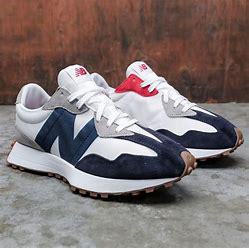
Brand: New
Model: Balance New Balance 327 Marathon